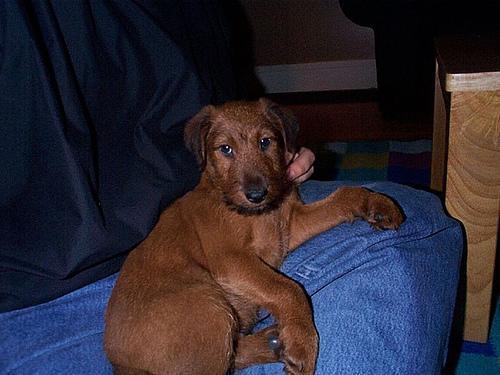
Irish_terrier